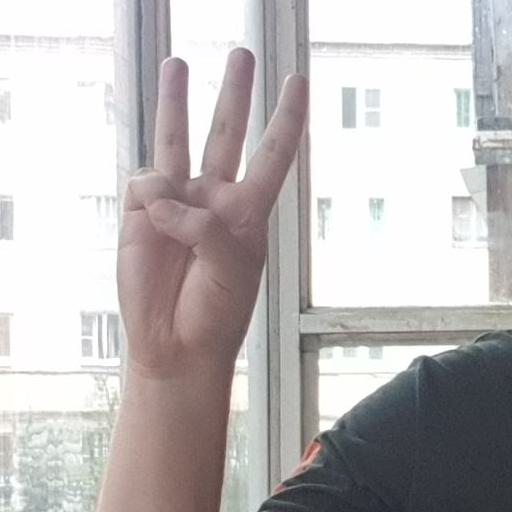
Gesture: three